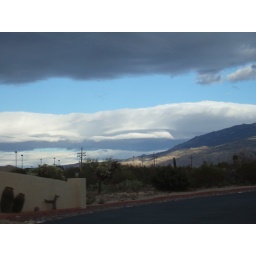
wind sheer in clouds over Tucson mountains